Kamala Khan

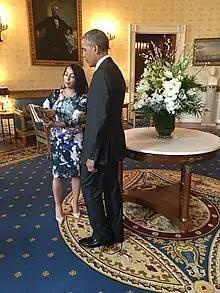
Creator Sana Amanat presenting Barack Obama a copy of "Ms. Marvel" Vol. 1 in the Blue Room of the White House during a reception for Women's History Month.

In December 2017, "Ms. Marvel" began the "Teenage Wasteland" story arc as part of the Marvel Legacy relaunch. Wilson said, "Since the events of 'Civil War II', there's been friction between Kamala and her mentor, Captain Marvel. In this arc, we're exploring how complicated legacies can be when they're passed from generation to generation ... She's questioning a lot about herself and her mission. Her friends end up stepping into some very important—and unexpected—roles. So in a sense, the arc is really about a bunch of chronically under-estimated teenagers who pull together to fight evil".